Ghost of Christmas Past

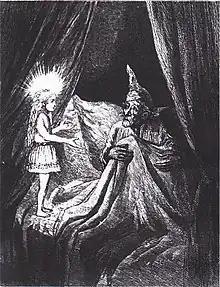
The Spirit of Christmas Past meets Scrooge - illustration by Sol Eytinge Jr. (1868).

It was a strange figure—like a child: yet not so like a child as like an old man, viewed through some supernatural medium, which gave him the appearance of having receded from the view, and being diminished to a child's proportions. Its hair, which hung about its neck and down its back, was white as if with age; and yet the face had not a wrinkle in it, and the tenderest bloom was on the skin. The arms were very long and muscular; the hands the same, as if its hold were of uncommon strength. Its legs and feet, most delicately formed, were, like those upper members, bare... But the strangest thing about it was, that from the crown of its head there sprung a bright clear jet of light, by which all this was visible; and which was doubtless the occasion of its using, in its duller moments, a great extinguisher for a cap, which it now held under its arm.